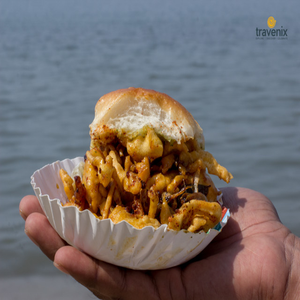
Dish: vadapav